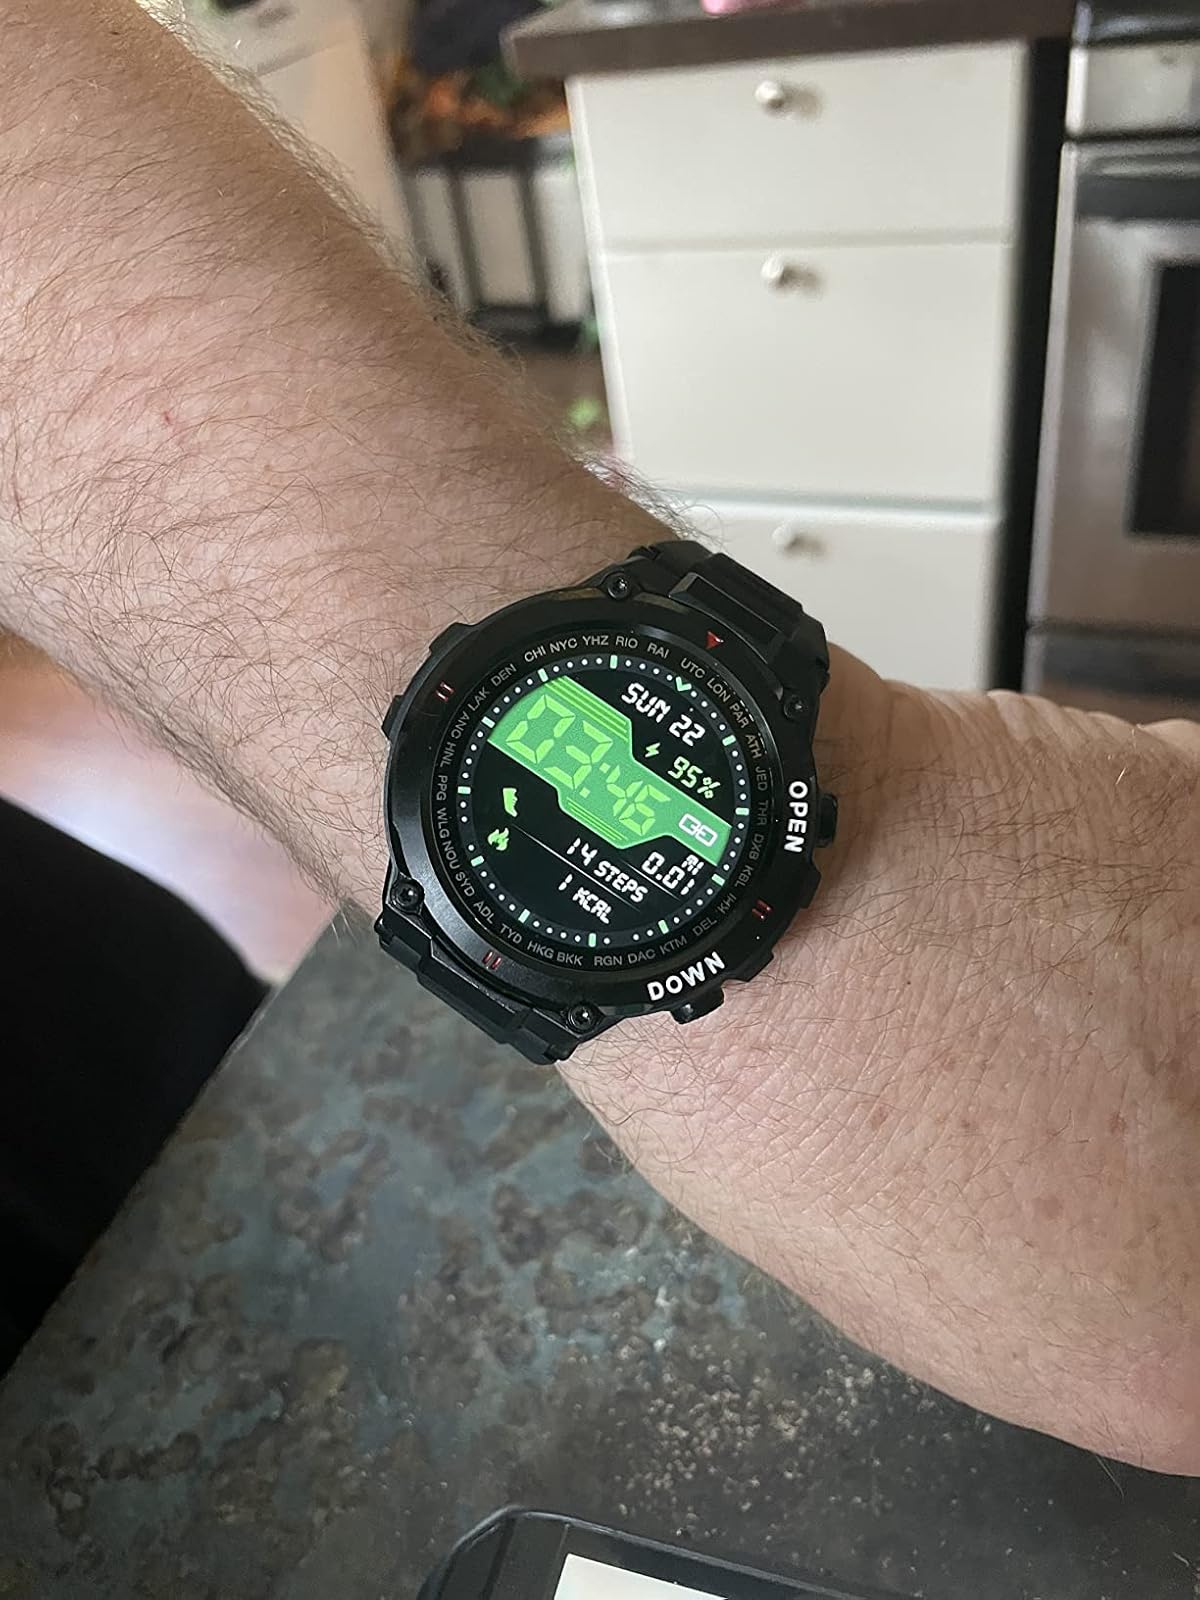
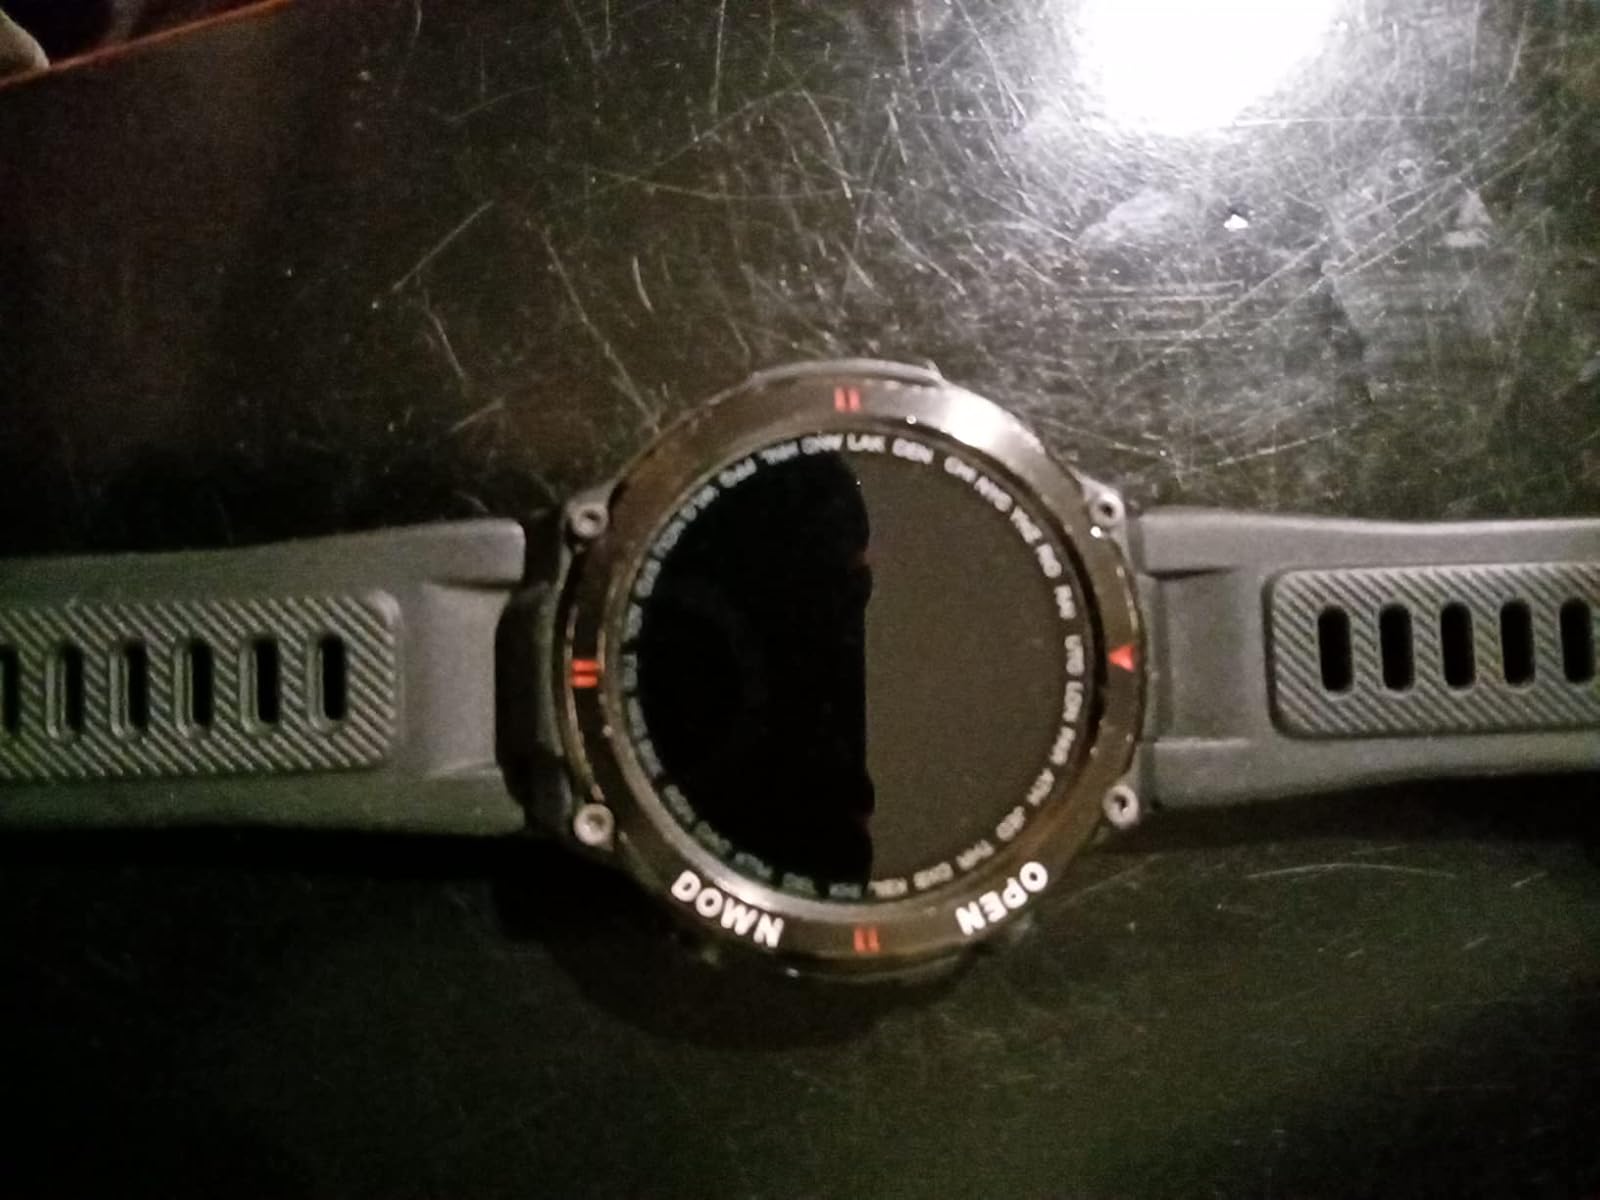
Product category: smartwatch
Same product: yes